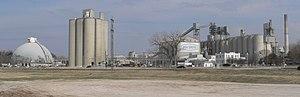
Louisville est une ville des États-Unis située dans le Comté de Cass dans l'État du Nebraska. Au recensement de 2010, sa population était de 1 106 habitants.